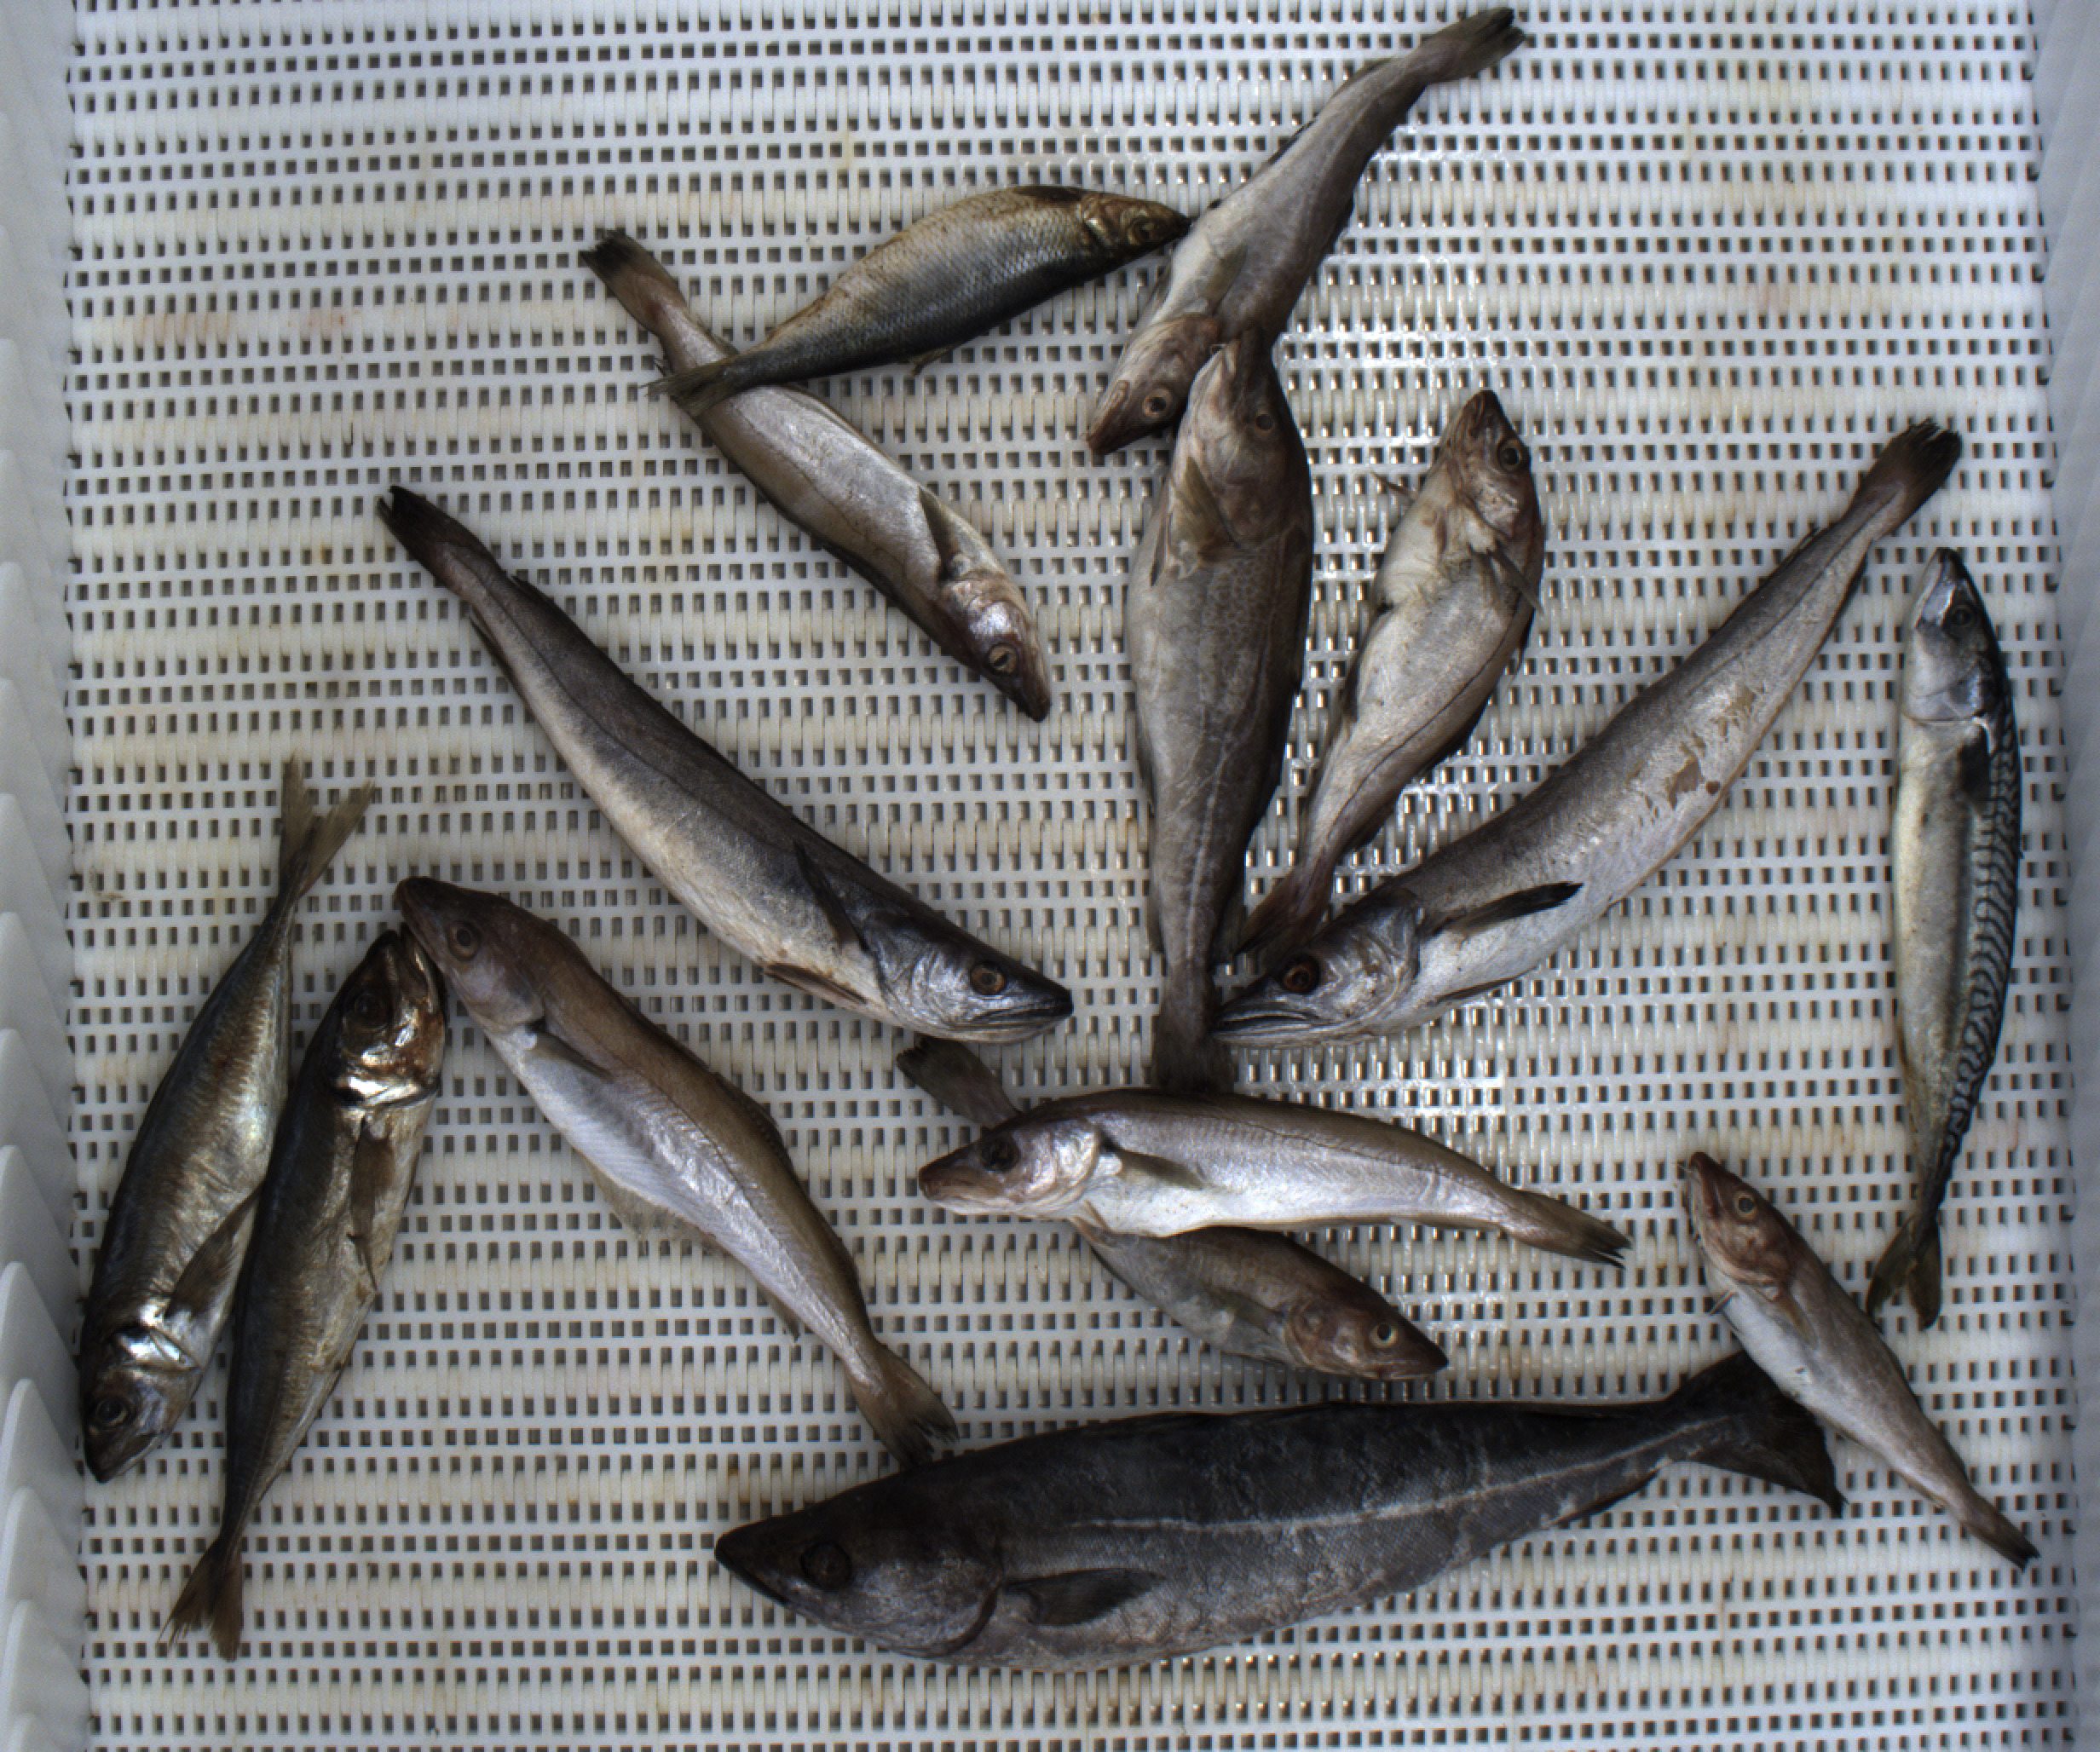
Total fish: 15
Cod: 4
Haddock: 1
Whiting: 3
Hake: 2
Horse mackerel: 2
Saithe: 1
Other: 2